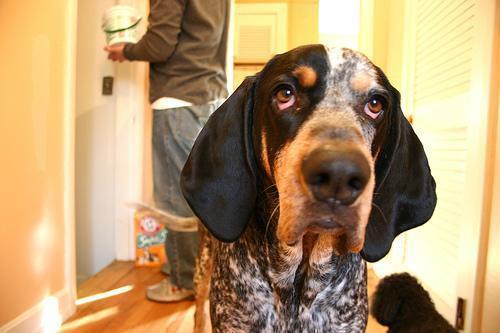
bluetick